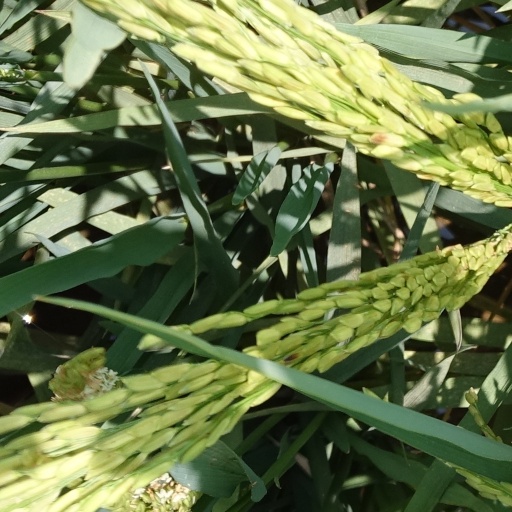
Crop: rice